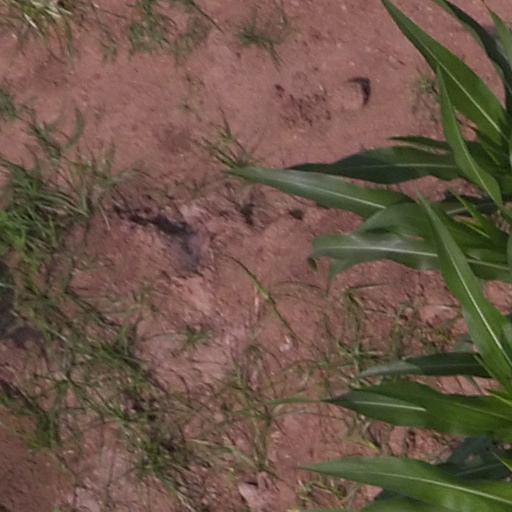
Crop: maize; corn